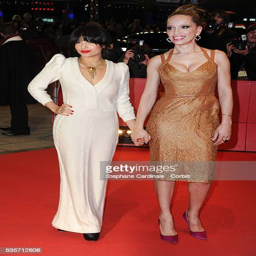
actor and film writer attend the premiere during festival